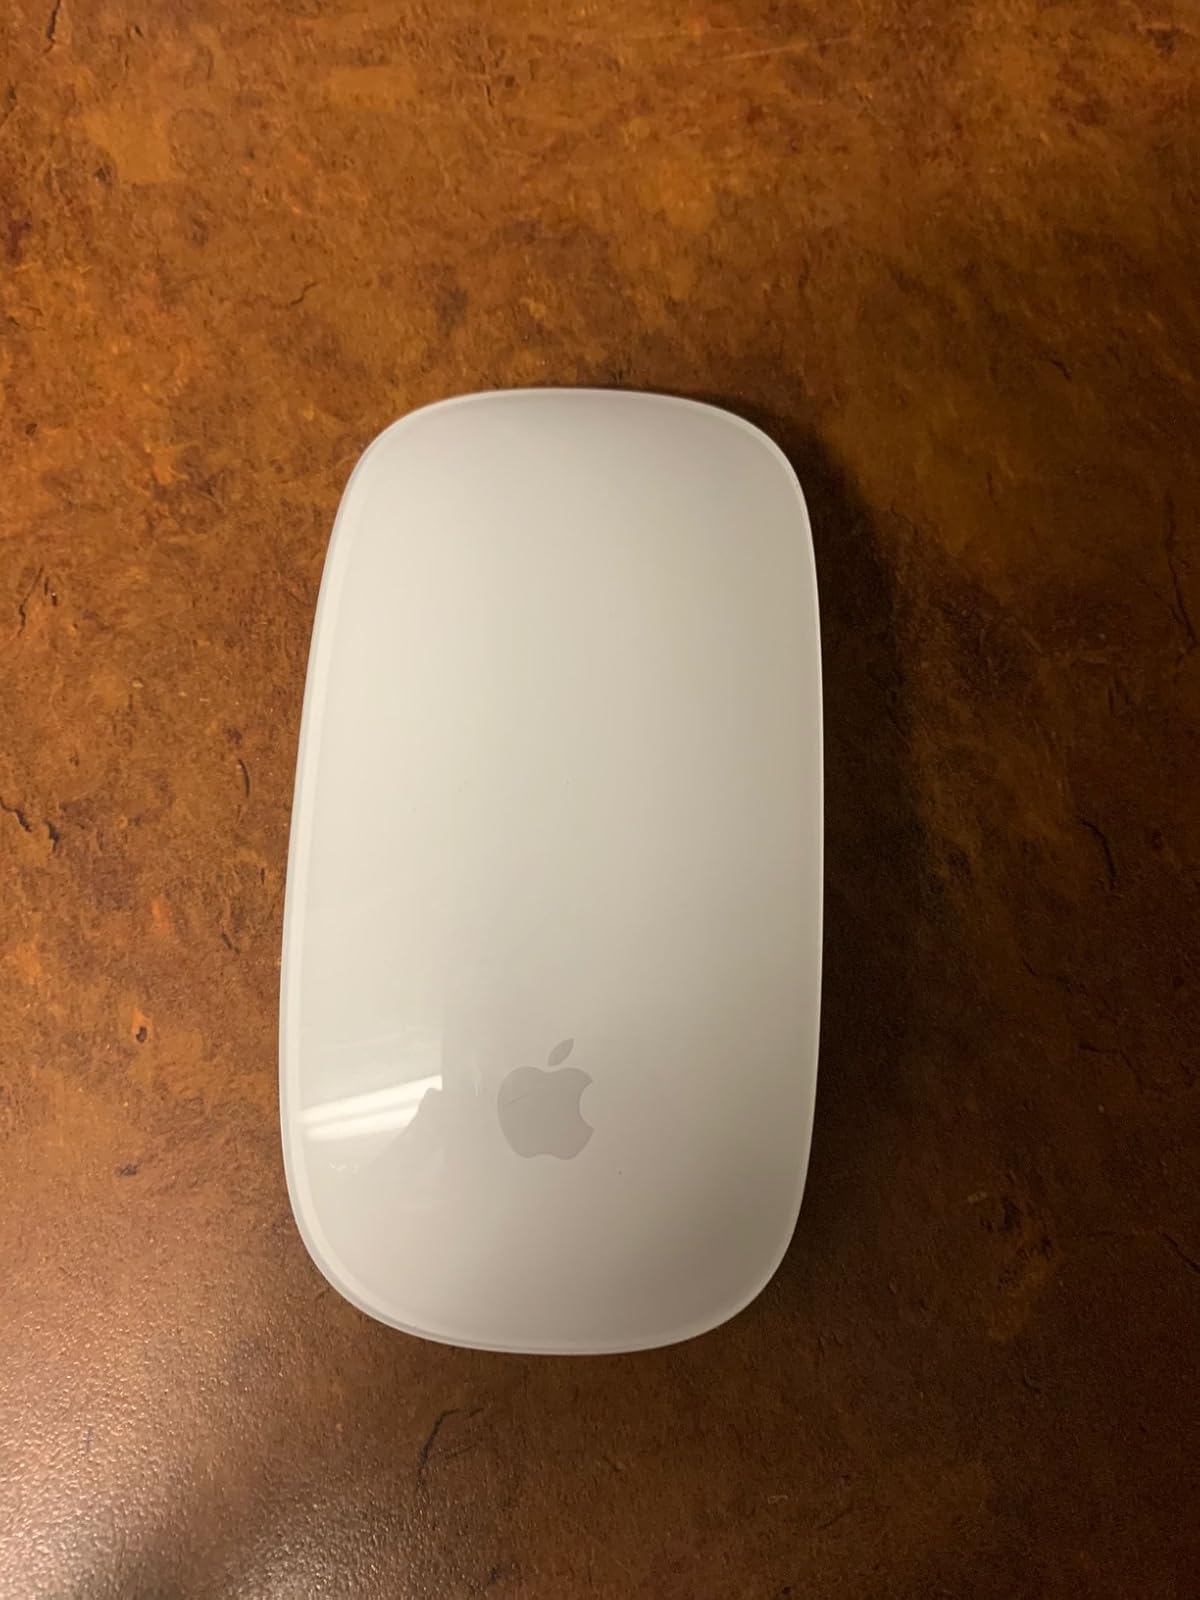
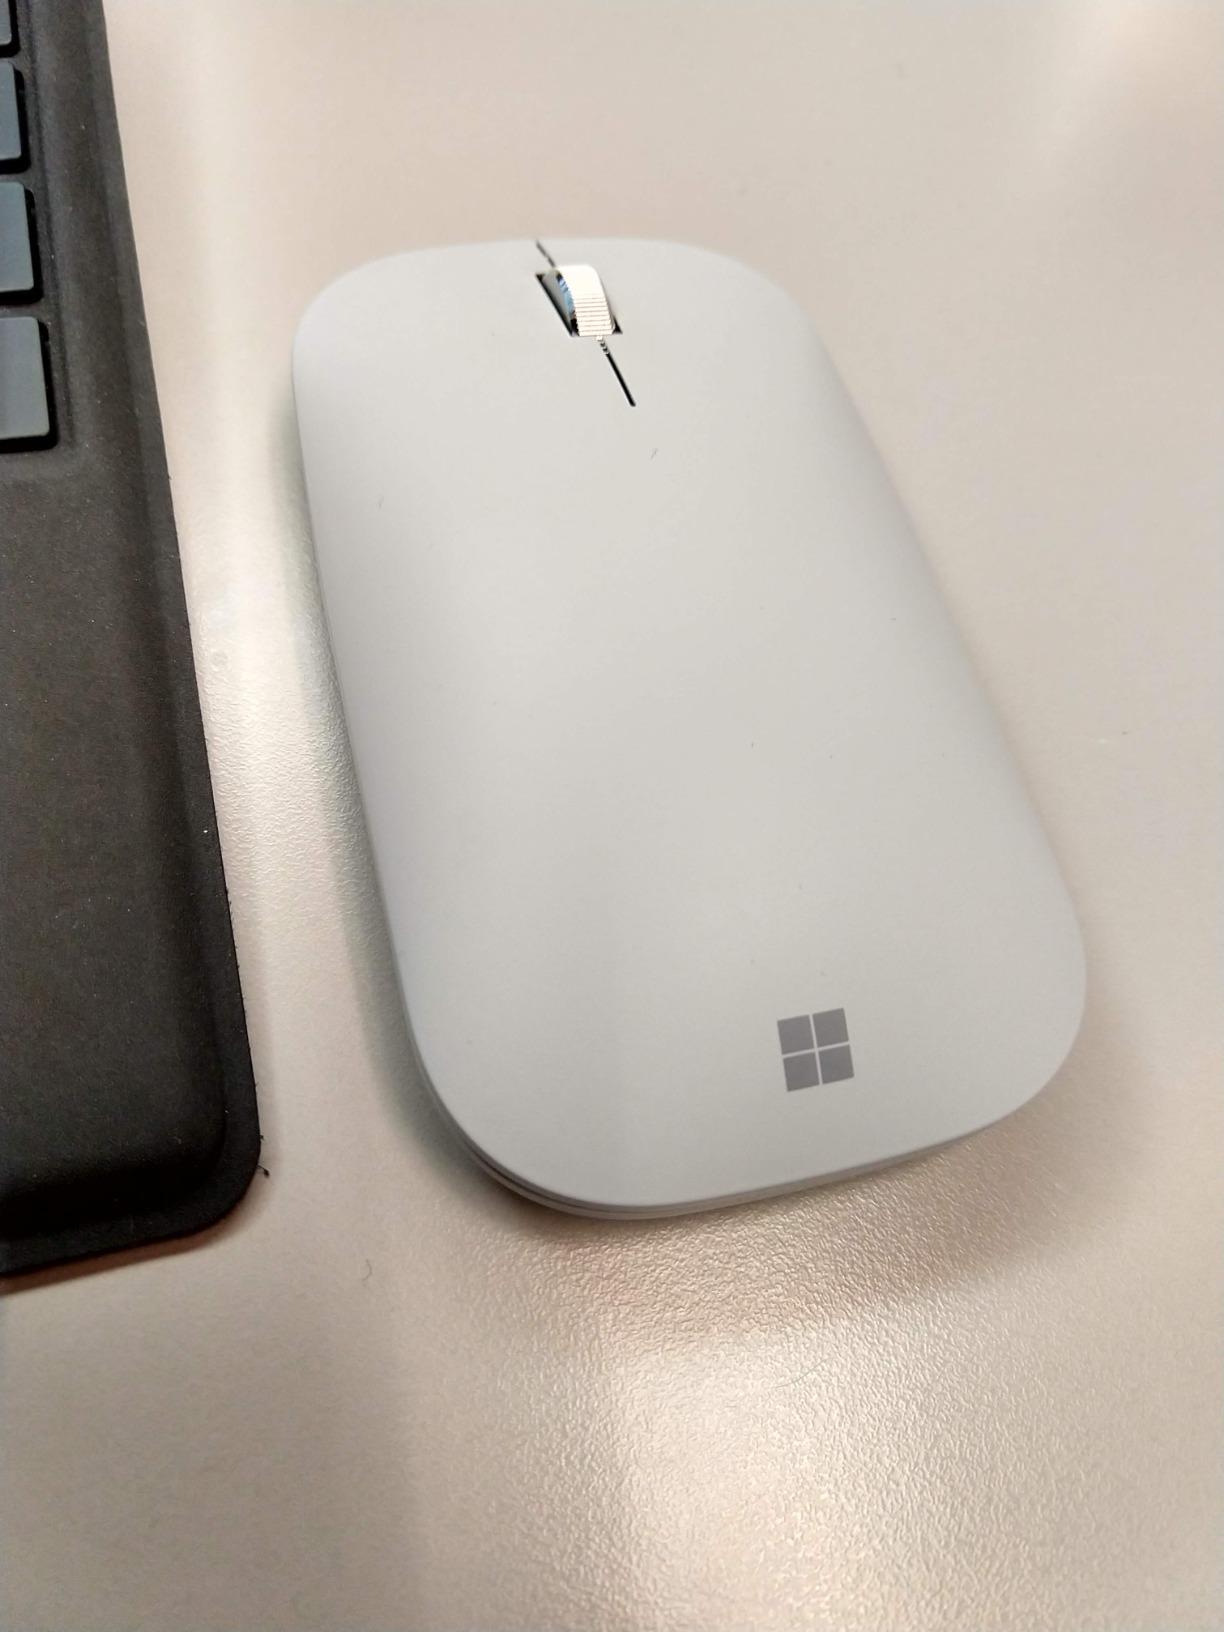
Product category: mouse
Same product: no